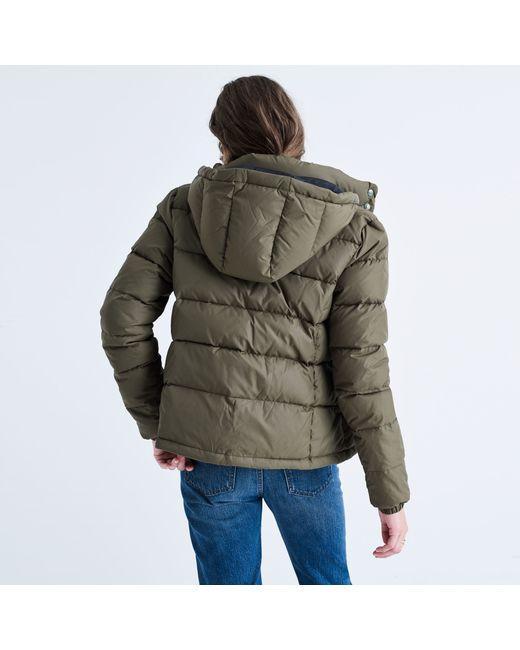
Olivgrüne Winterjacke mit vollem Ärmel